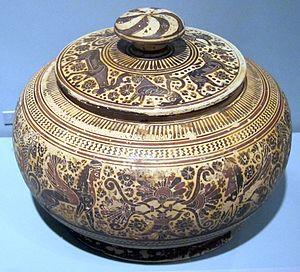
Pyxide corinthienne.